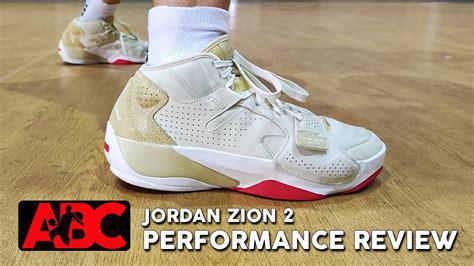
Brand: Jordan
Model: Zion 2